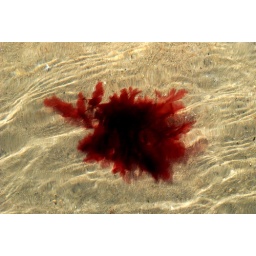
sea weed floating in water at beach muckross kilcar co donegal 9/7/10